Cezar Lăzărescu

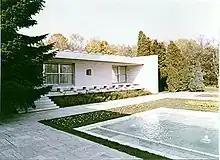
"Lake 2" villa in Bucharest Floreasca

The team led by Lăzărescu comprised many talented architects who would later become well known, such as A. Borgovan, V. Ghiorghiu, G. Cristea, D. Ghiorghiu, A. Coveianu, L. Popovici, T. Adam, V. Petrea, Stopler, and many others. Held together by the magnitude of the challenge and the largely shared vision of a modern architecture, the team created a number of remarkable buildings. Many of these have maintained their modern, almost minimalistic character even today, due to the purity of their shapes and the fluidity of the architectural expression. Examples include the "Perla Mării" restaurant, the vacation camps located between North and South Eforie, the "Melody" bar and casino, the Villa Marina, and others). The technical approach is as daring as the aesthetic one: Mamaia was built on a very low stretch of sand between the lake and the sea, which required building an innovative sewage system.